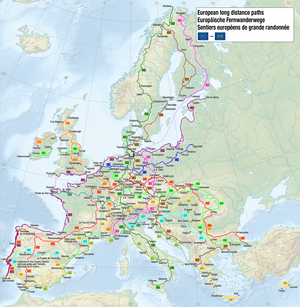
Carte des sentiers européens de grande randonnée
Les sentiers européens de grande randonnée sont un réseau de sentiers de randonnée traversant l'Europe. Chacun de ces sentiers, long de plusieurs milliers de kilomètres, traverse plusieurs pays européens.